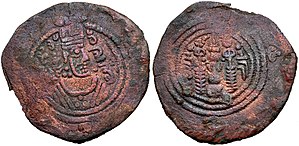
Yazid 2.
Yazid bin Abd al-Malik eller Yazid 2. var kalif af Umayyade-kalifatet fra 720 indtil sin død i 724.